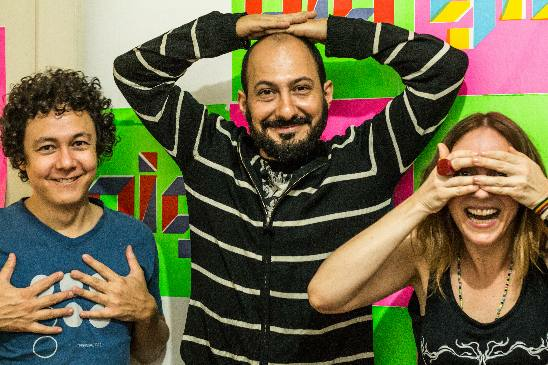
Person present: Yes